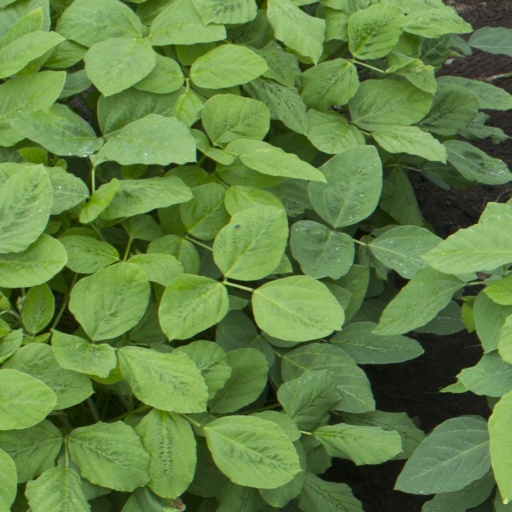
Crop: soybean